Cemex

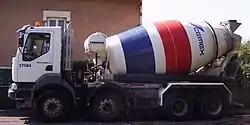
Cement mixer.

CEMEX has developed a number of educational and social responsibility initiatives. For example, it instituted the Premio CEMEX, an annual award that recognizes works in the fields of sustainability, accessibility, construction and architecture. Also, it funds the Catedra Blanca, and honors architecture courses in three universities: the ITESM, in Monterrey, the Universidad Iberoamericana, in Mexico City, and the Barcelona School of Architecture. Also, CEMEX has created the Centro CEMEX-Tecnológico de Monterrey, which is a research and development program for sustainable communities across Mexico thru the Premio CEMEX-TEC.